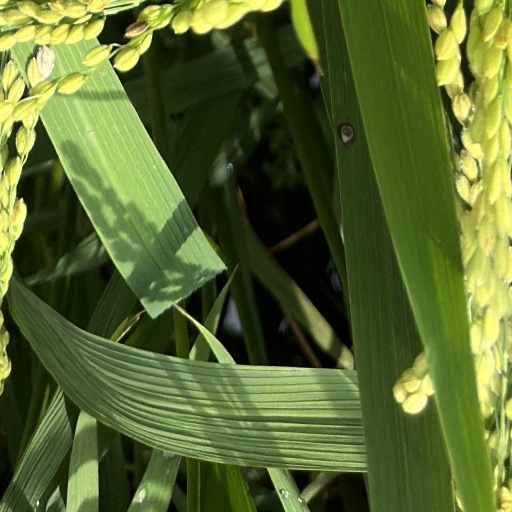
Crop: rice